Amitabh Bachchan

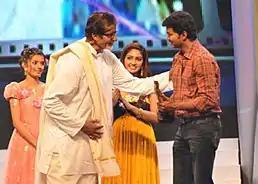

In 2013, he made his Hollywood debut in "The Great Gatsby" making a special appearance opposite Leonardo DiCaprio and Tobey Maguire. In 2014, he played the role of the friendly ghost in the sequel "Bhoothnath Returns". The next year, he played the role of a grumpy father experiencing chronic constipation in the critically acclaimed "Piku" which was also one of the biggest hits of 2015. A review in "Daily News and Analysis" (DNA) summarised Bachchan's performance as "The heart and soul of Piku clearly belong to Amitabh Bachchan who is in his elements. His performance in Piku, without doubt, finds a place among the top 10 in his illustrious career." Rachel Saltz wrote for "The New York Times", "Piku", an offbeat Hindi comedy, would have you contemplate the intestines and mortality of one Bhashkor Banerji and the actor who plays him, Amitabh Bachchan. Bhashkor's life and conversation may revolve around his constipation and fussy hypochondria, but there's no mistaking the scene-stealing energy that Mr. Bachchan, India's erstwhile Angry Young Man, musters for his new role of Cranky Old Man." Well known Indian critic Rajeev Masand wrote on his website, "Bachchan is pretty terrific as Bhashkor, who reminds you of that oddball uncle that you nevertheless have a soft spot for. He bickers with the maids, harrows his hapless helper, and expects Piku to stay unmarried so she can attend to him. At one point, to ward off a possible suitor, he casually mentions that his daughter isn't a virgin; that she's financially independent and sexually independent too. Bachchan embraces the character's many idiosyncrasies, never once slipping into caricature while all along delivering big laughs thanks to his spot-on comic timing." "The Guardian" summed up, "Bachchan seizes upon his cranky character part, making Bashkor as garrulously funny in his theories on caste and marriage as his system is backed-up." The performance won Bachchan his fourth National Film Award for Best Actor and his third Filmfare Critics Award for Best Actor.